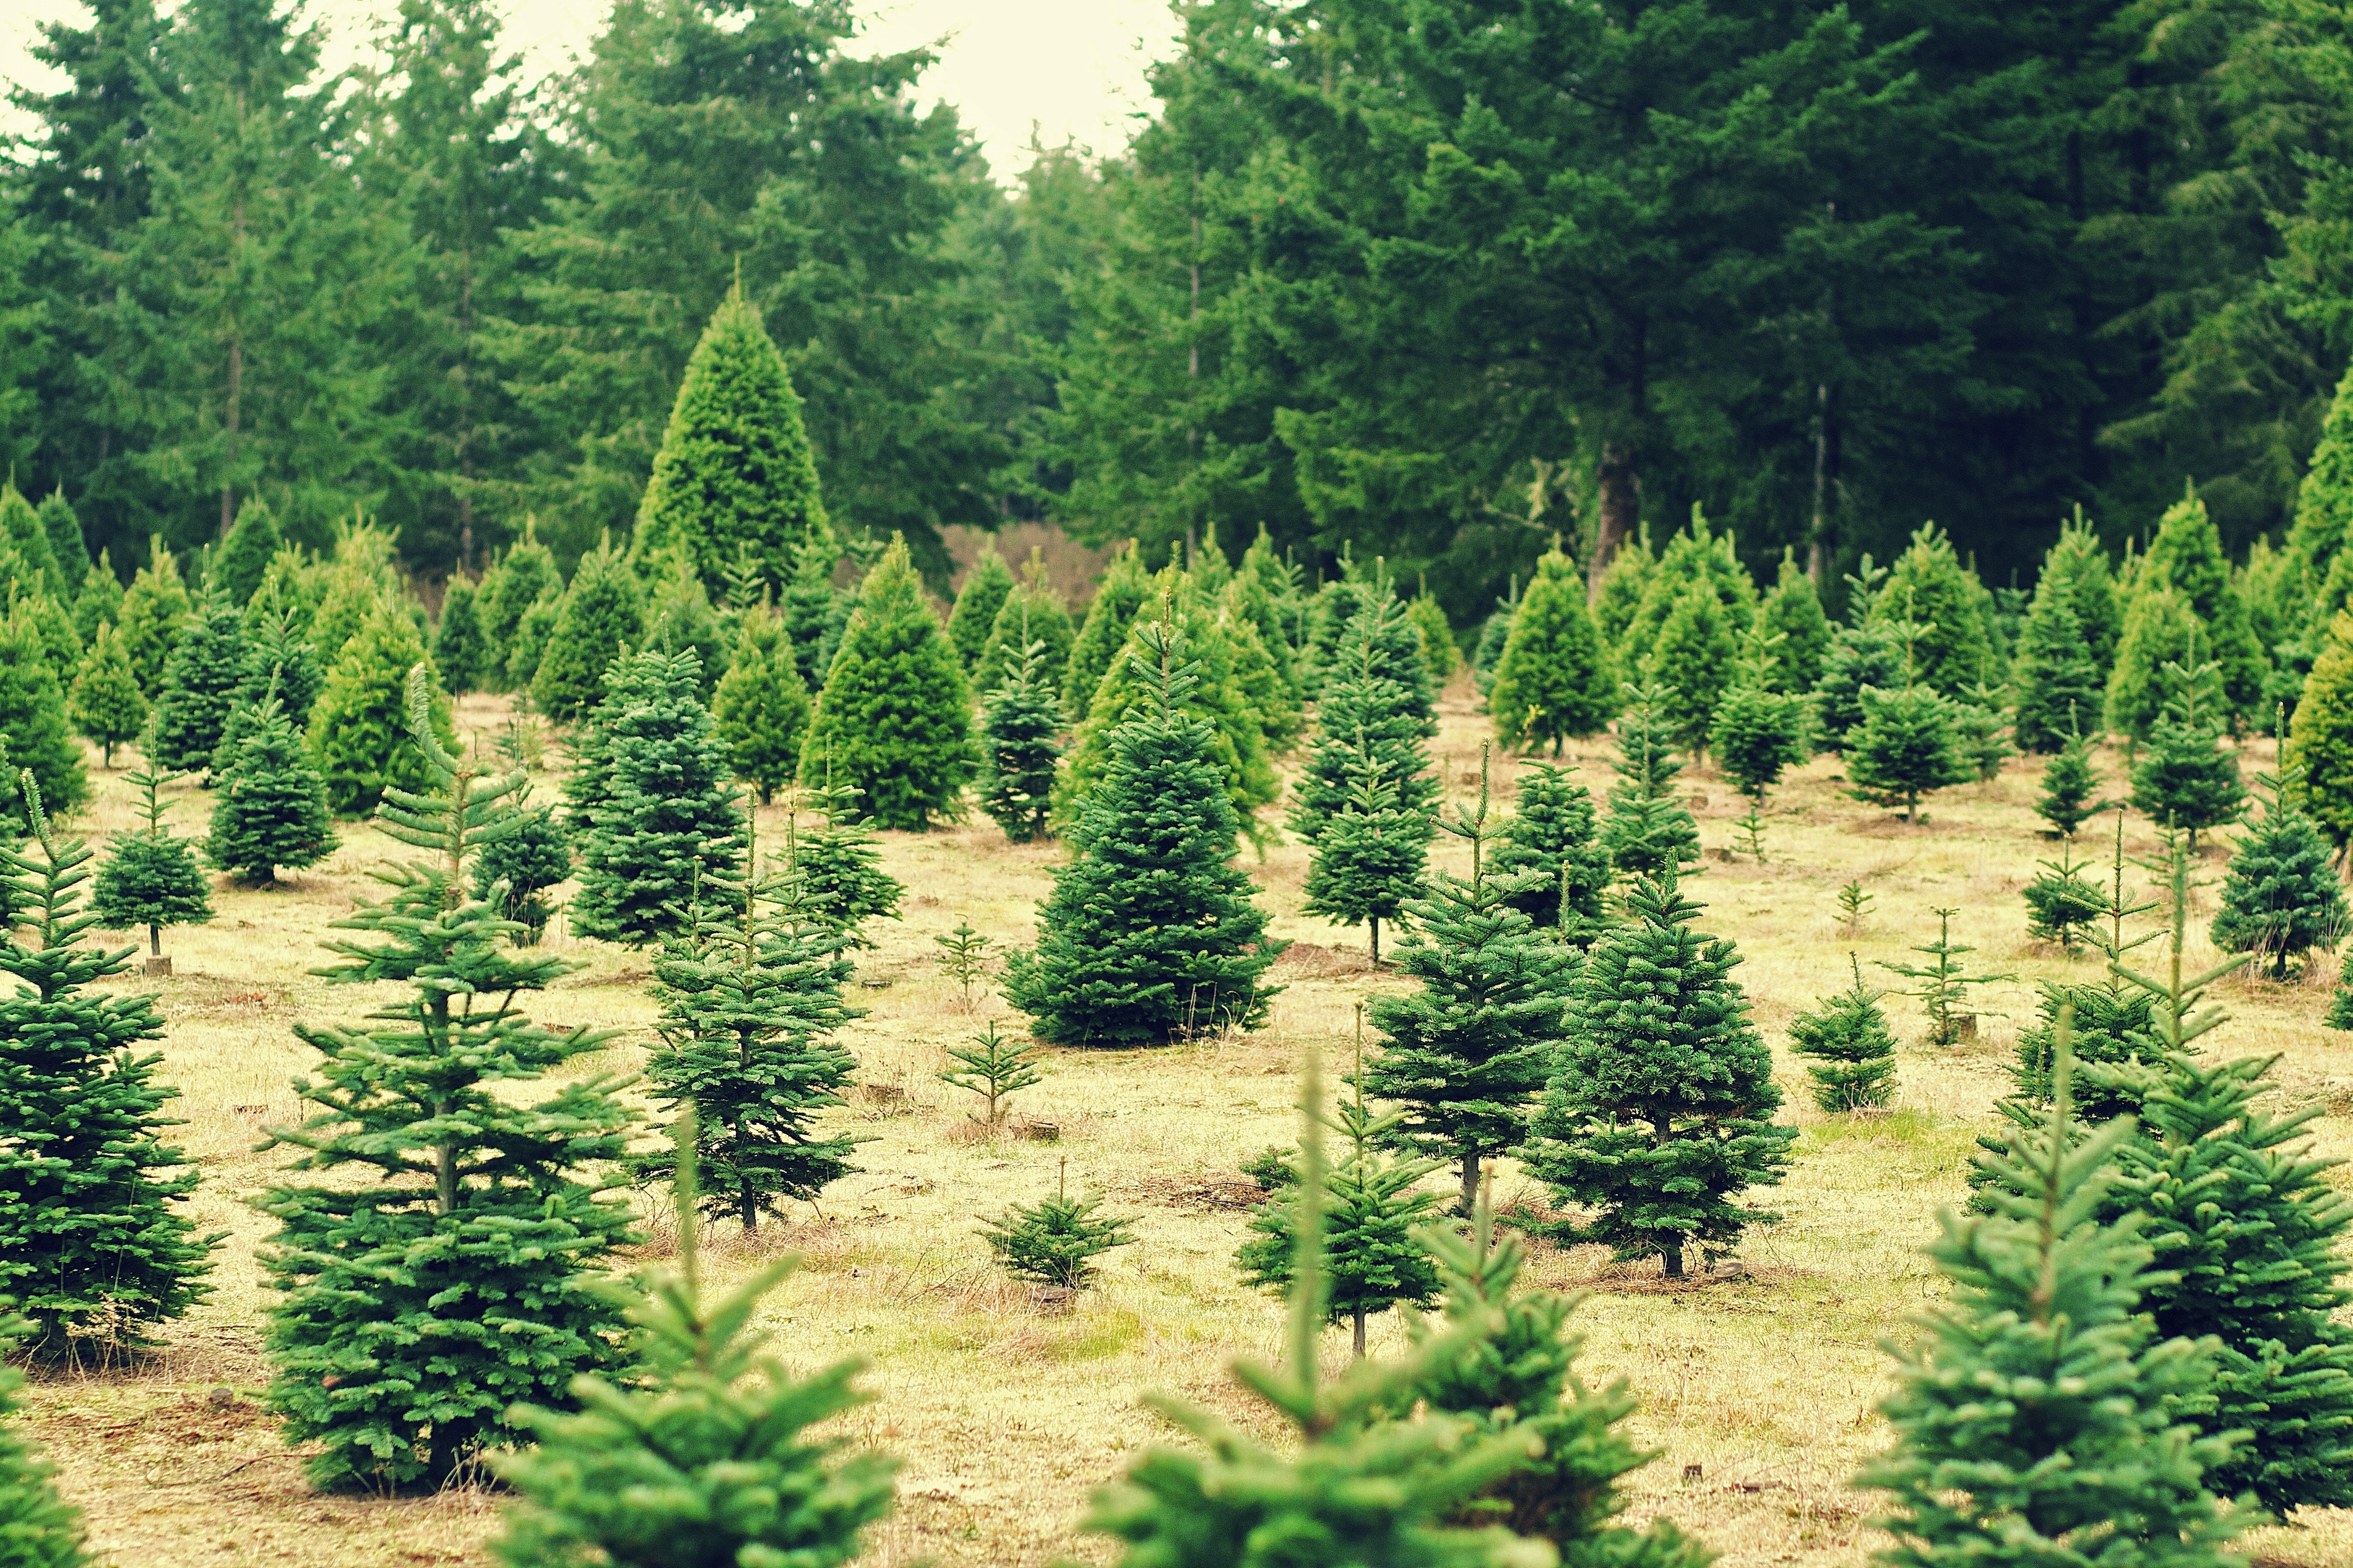
tree, nature, forest, mountain, winter, plant, farm, country, pine, green, evergreen, botany, agriculture, garden, christmas, fir, conifer, trees, spruce, holidays, seasons, shrub, plantation, wallpaper, woodland, habitat, xmas, larch, ecosystem, biome, pine family, natural environment, woody plant, temperate broadleaf and mixed forest, temperate coniferous forest, land plant